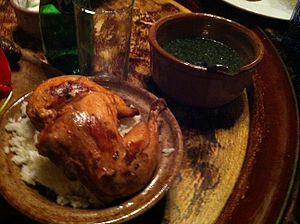
Plat de Molokheya égyptienne avec du riz et du poulet. العربية: طبق الملوخية في مصر مع الأرز والدجاج
La mloukhiya, mouloukhiya, mloukhiyé est un plat populaire du Maghreb, du Moyen-Orient.